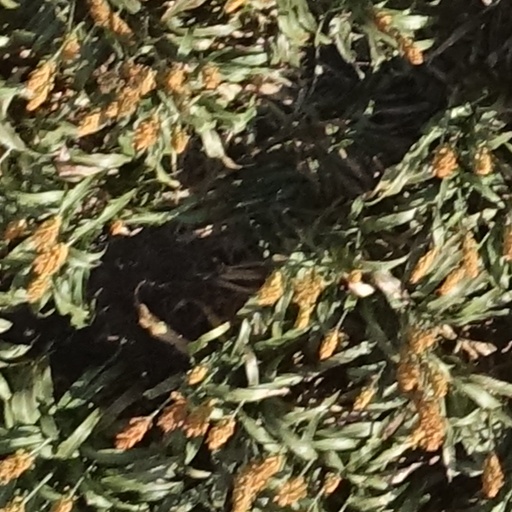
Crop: sorghum